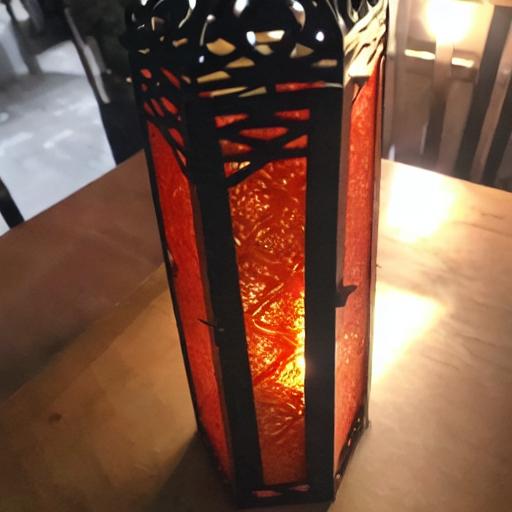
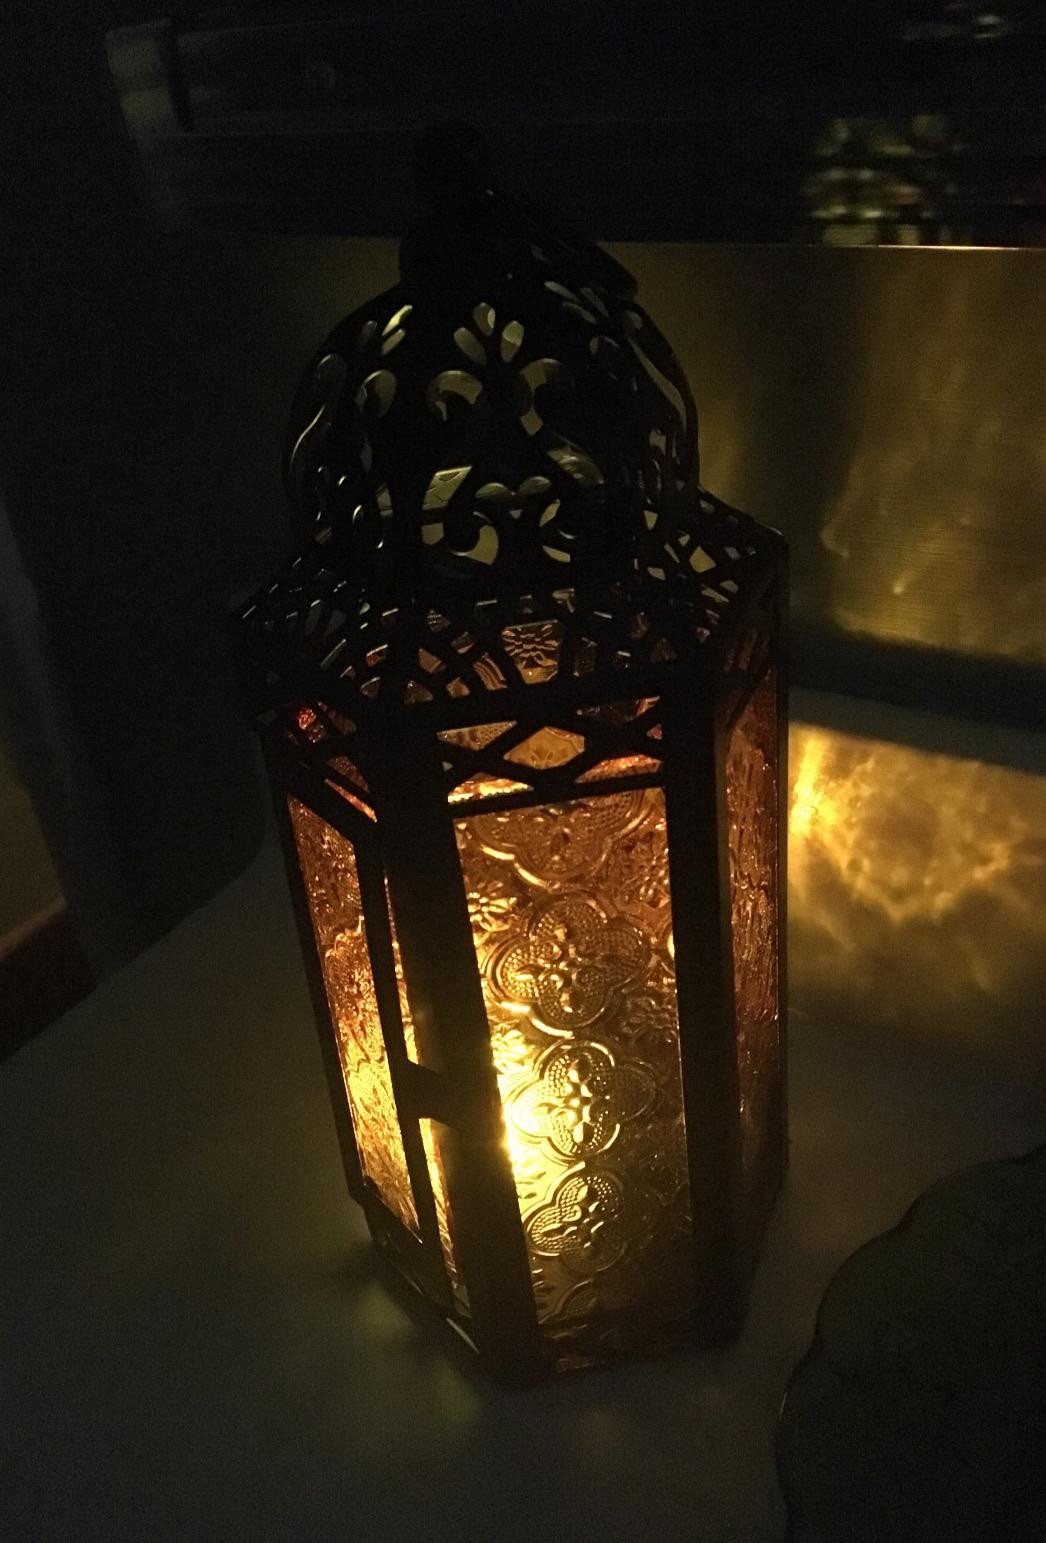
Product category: lantern
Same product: no